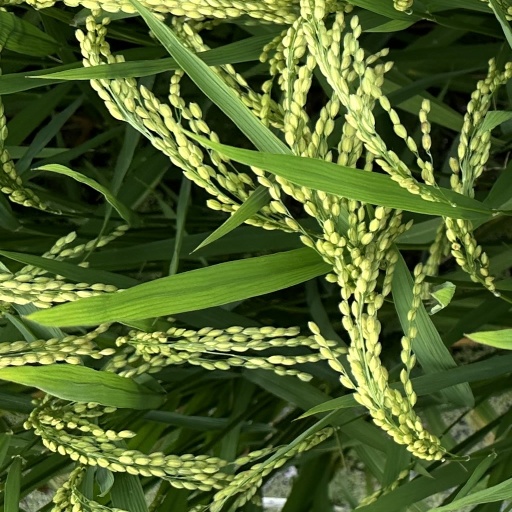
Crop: rice